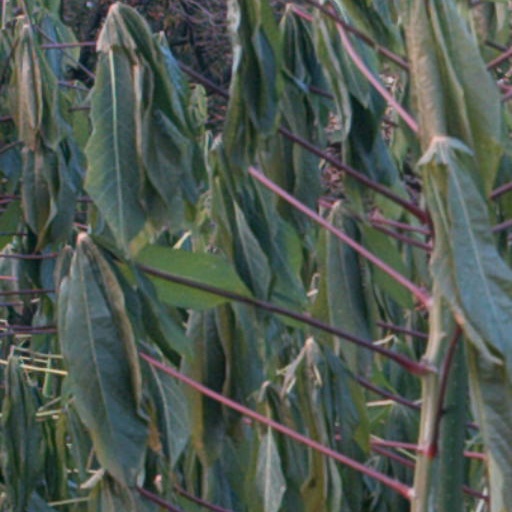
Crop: cassava